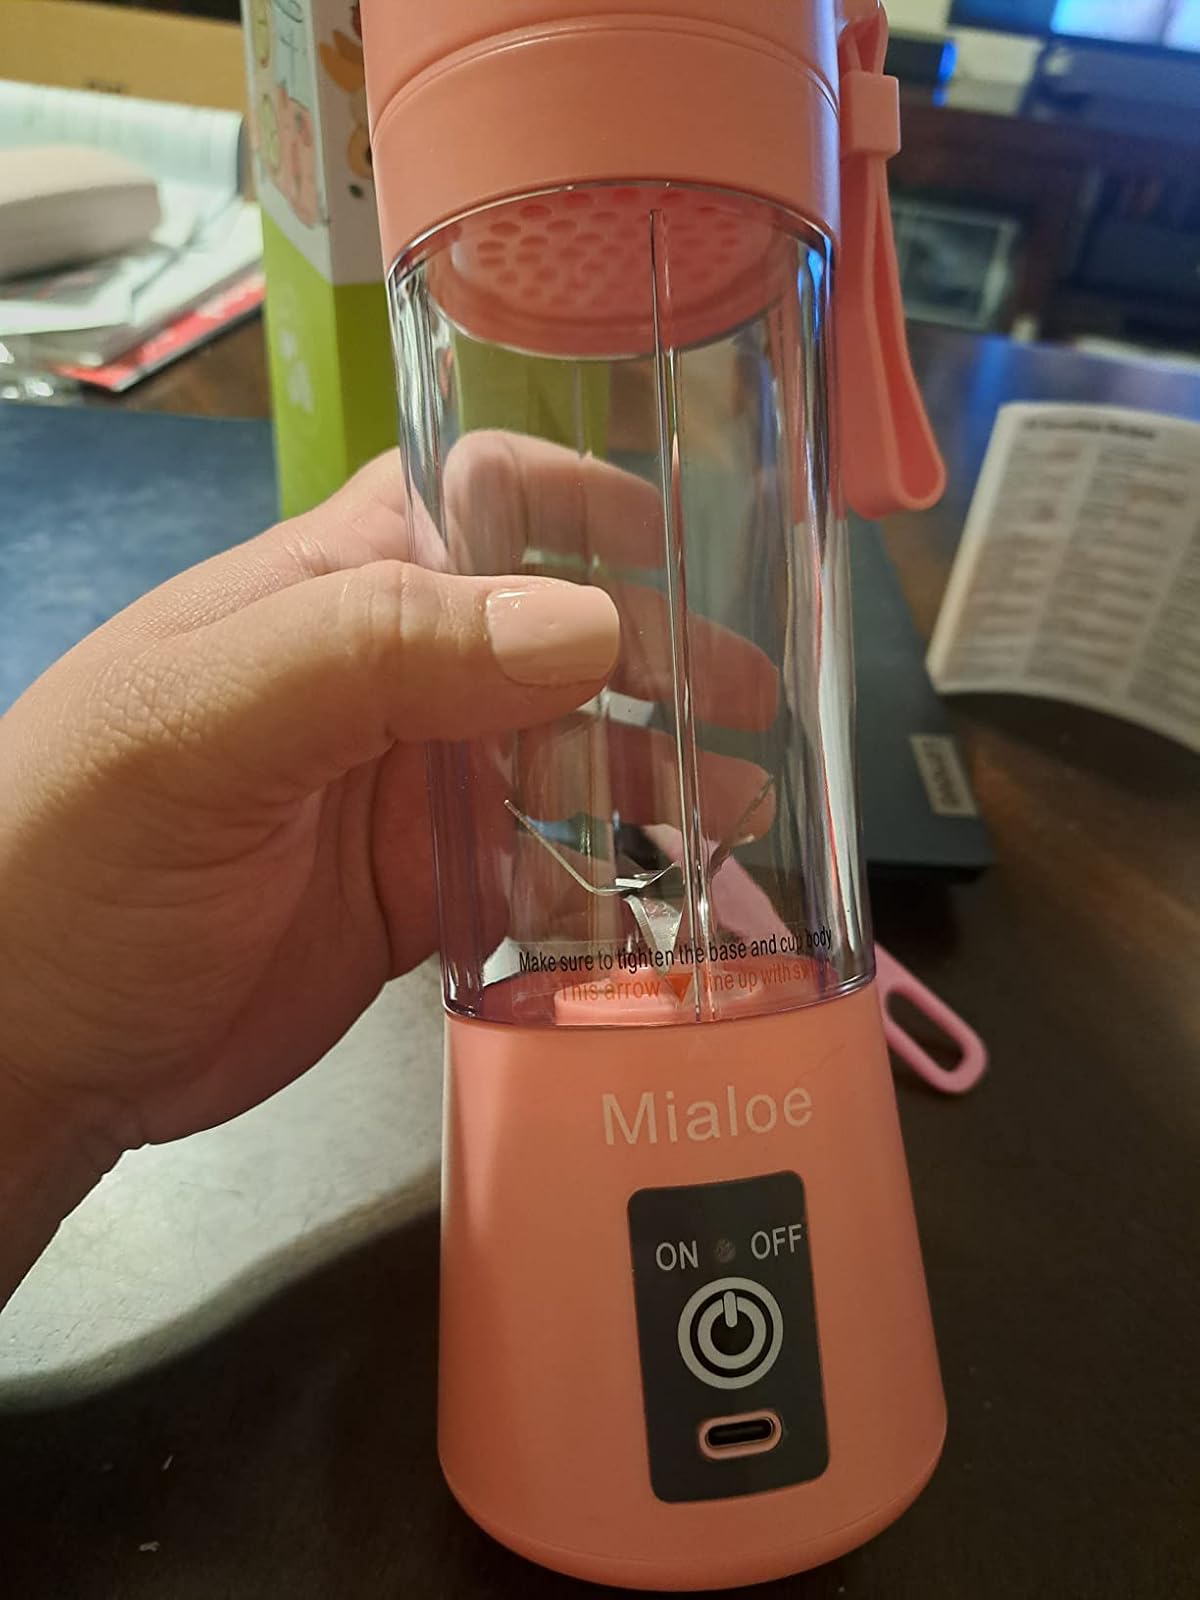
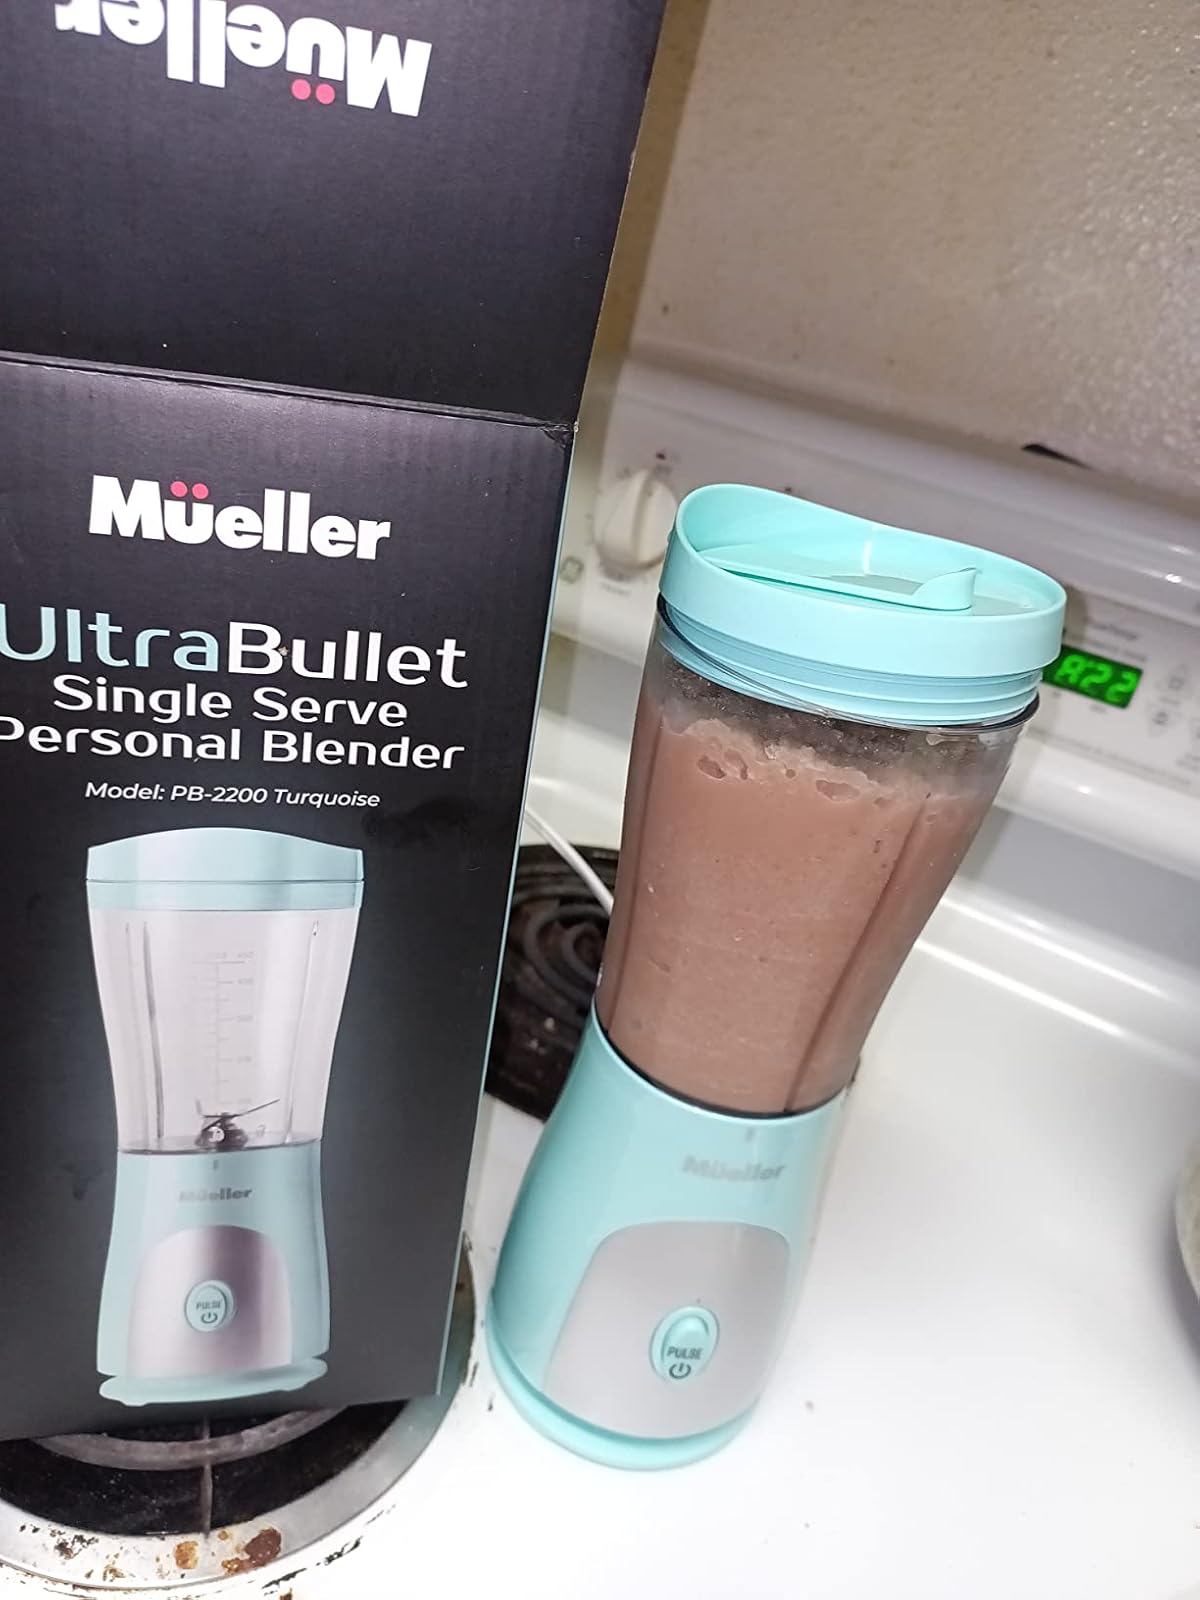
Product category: items_blender
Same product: no